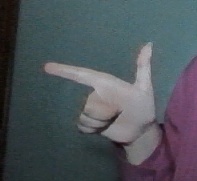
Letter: yaa